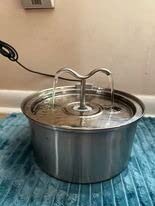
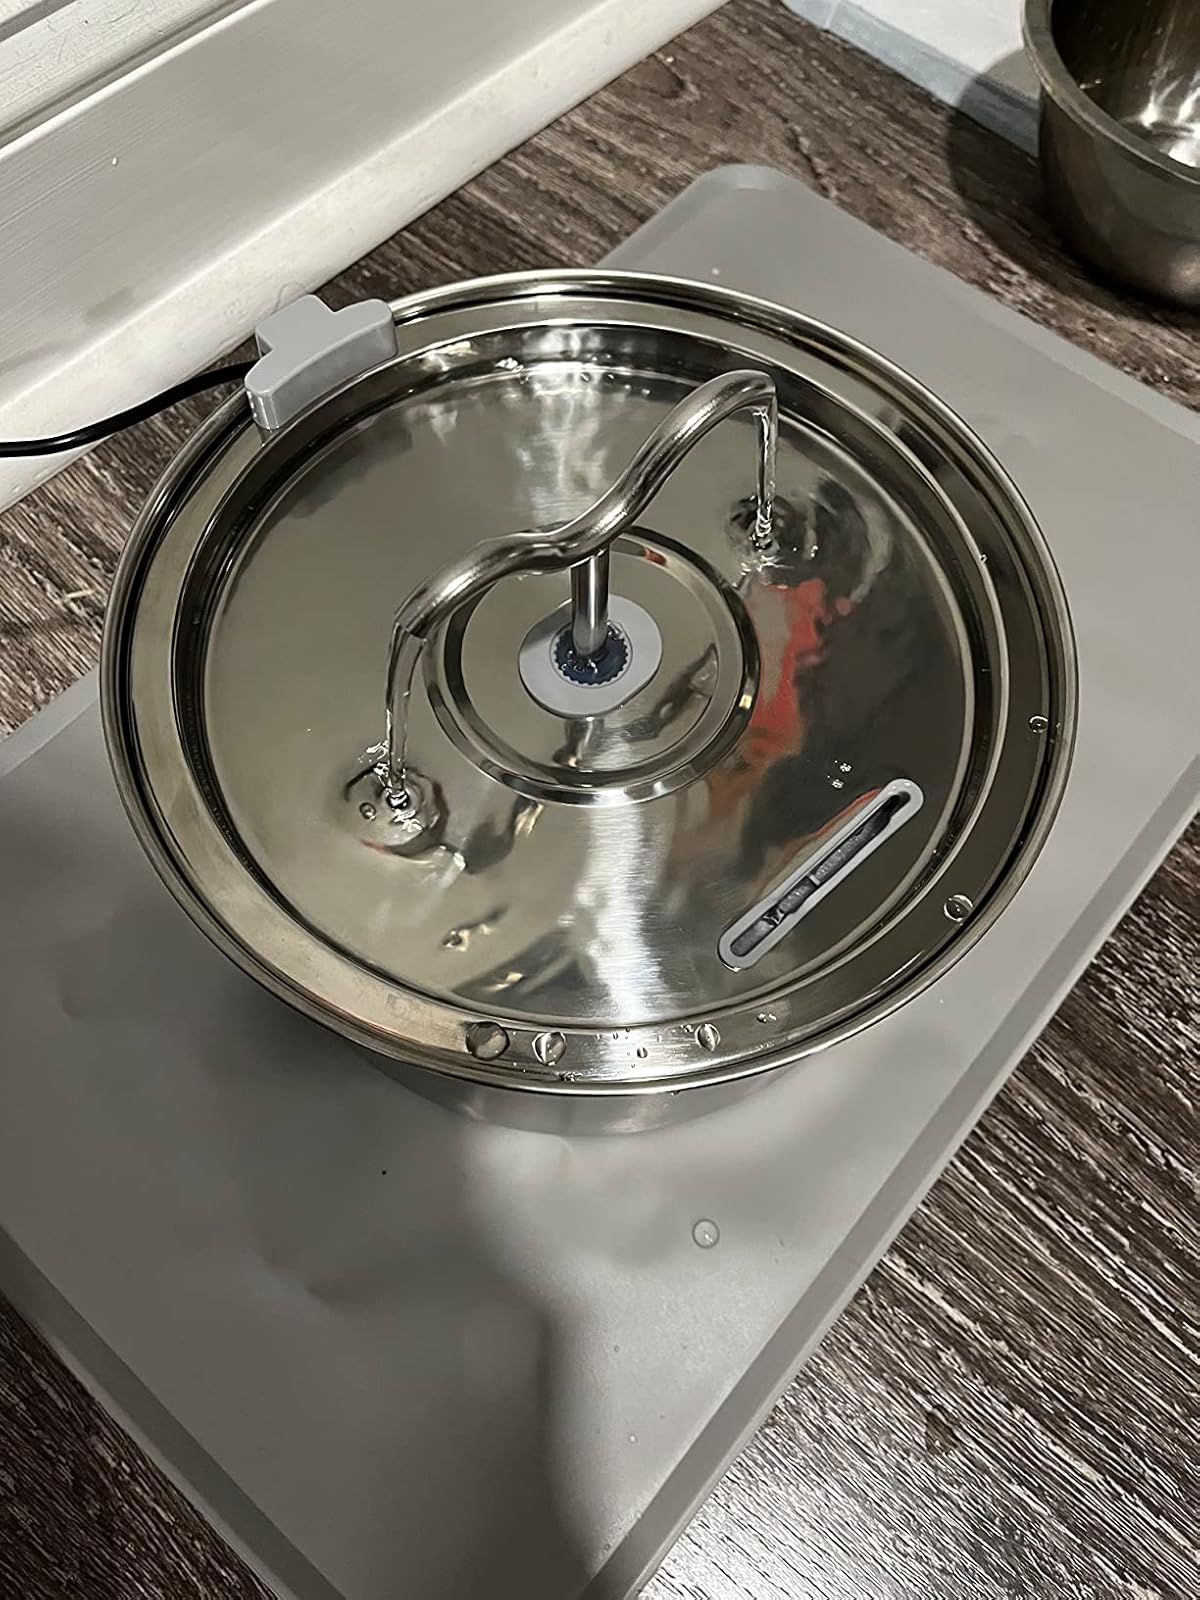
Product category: items_bowl
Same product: yes